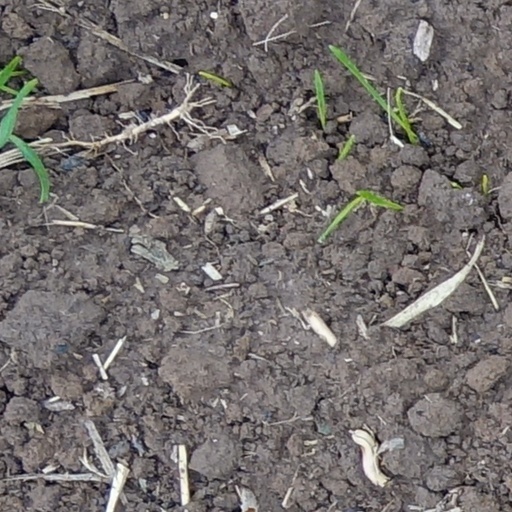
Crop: wheat